Tiber Island

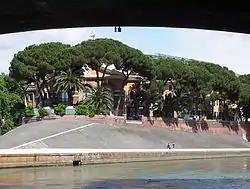
The Western end of Isola Tiberina. The travertine stone gives a distinctive trireme shape.

The island has been linked to the rest of Rome by two bridges since antiquity, and was once called "Insula Inter-Duos-Pontes" which means "the island between the two bridges". The Ponte Fabricio, the only original bridge in Rome, connects the island from the northeast to the Field of Mars in the rione Sant'Angelo (left bank). The Ponte Cestio, of which only some original parts survived, connects the island to Trastevere on the south (right bank).